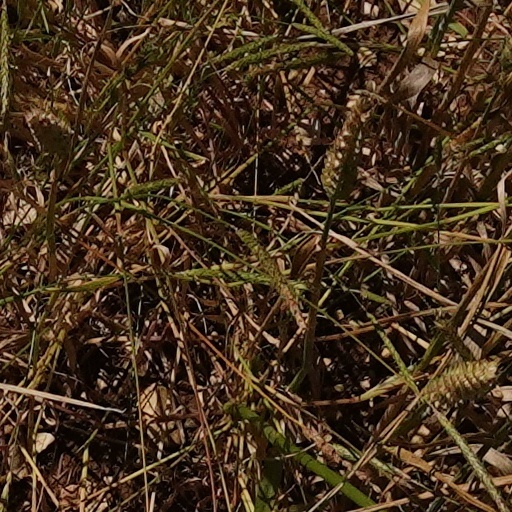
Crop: wheat